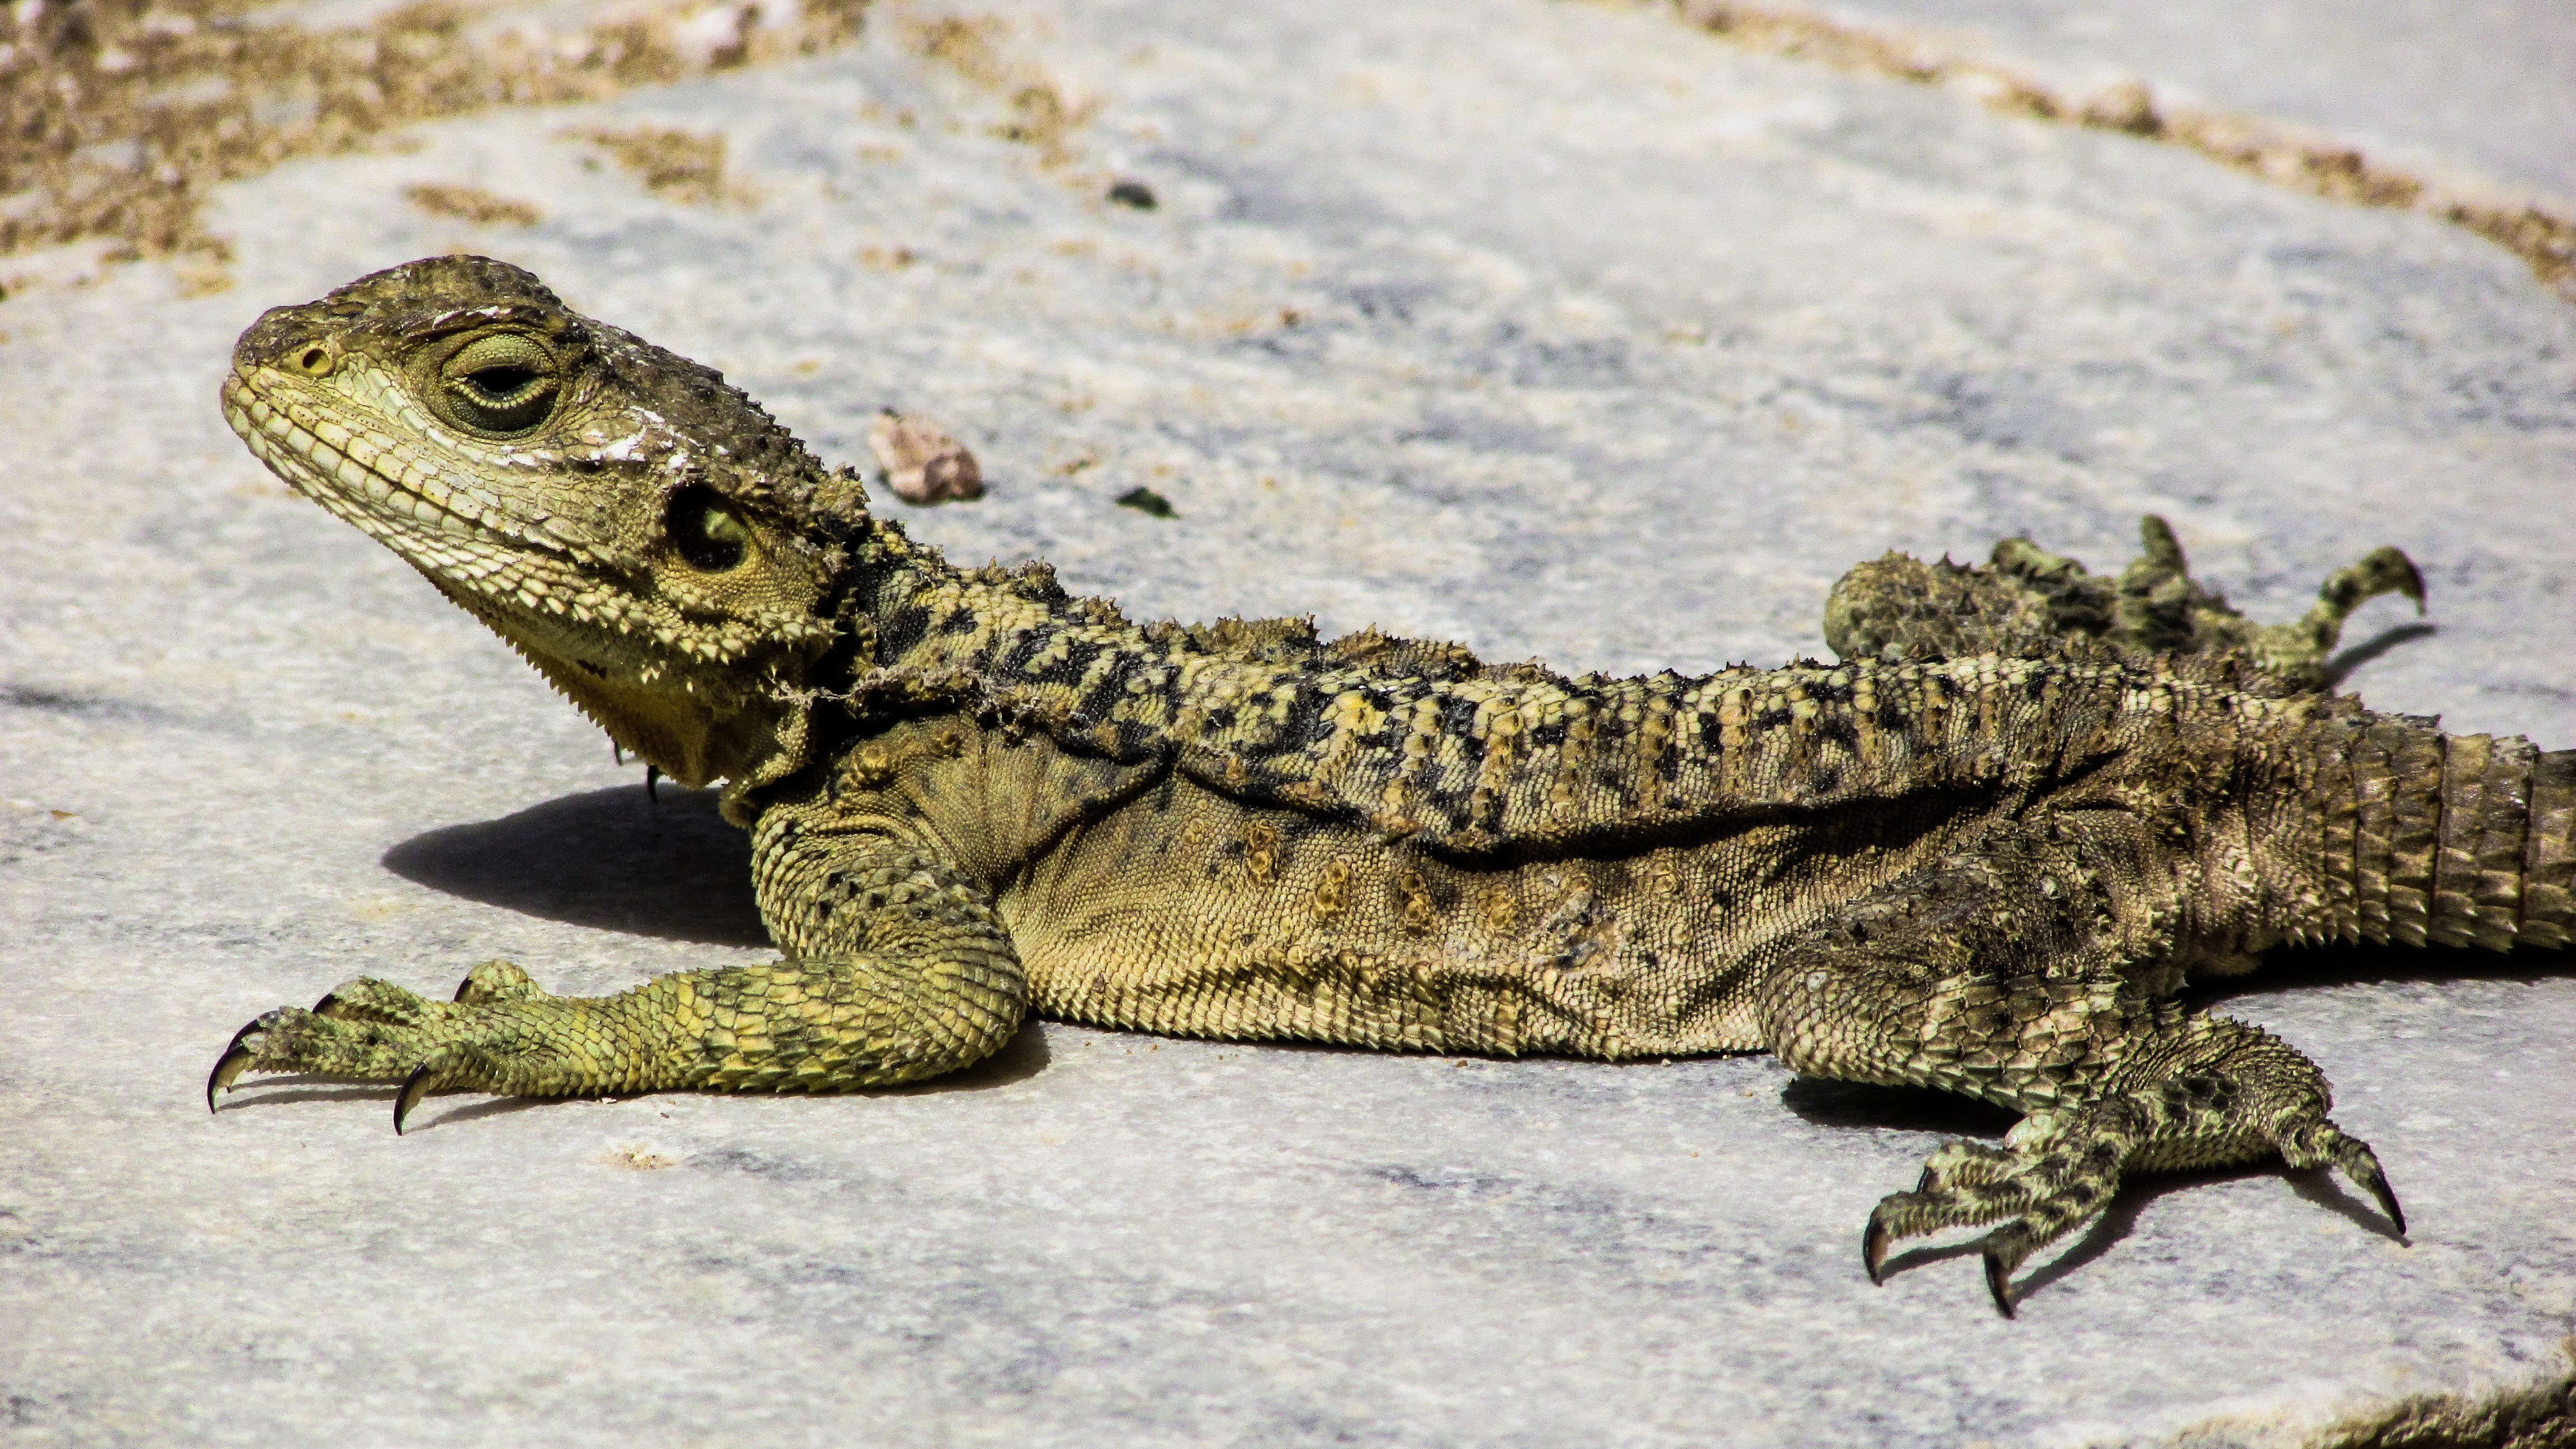
nature, animal, wildlife, reptile, iguana, fauna, lizard, gecko, crocodile, herpetology, vertebrate, adaptation, species, cyprus, lacerta, kurkutas, agamidae, agama, crocodilia, scaled reptile, lacertidae, nile crocodile